Rock moated site and medieval village

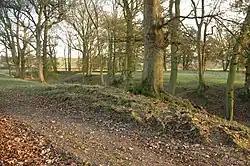
Part of the moat, viewed from the north-west

Rock moated site and medieval village is an archaeological site, including a deserted medieval village, in Worcestershire, England, near the village of Rock and about south-west of Bewdley. It is a Scheduled Monument.